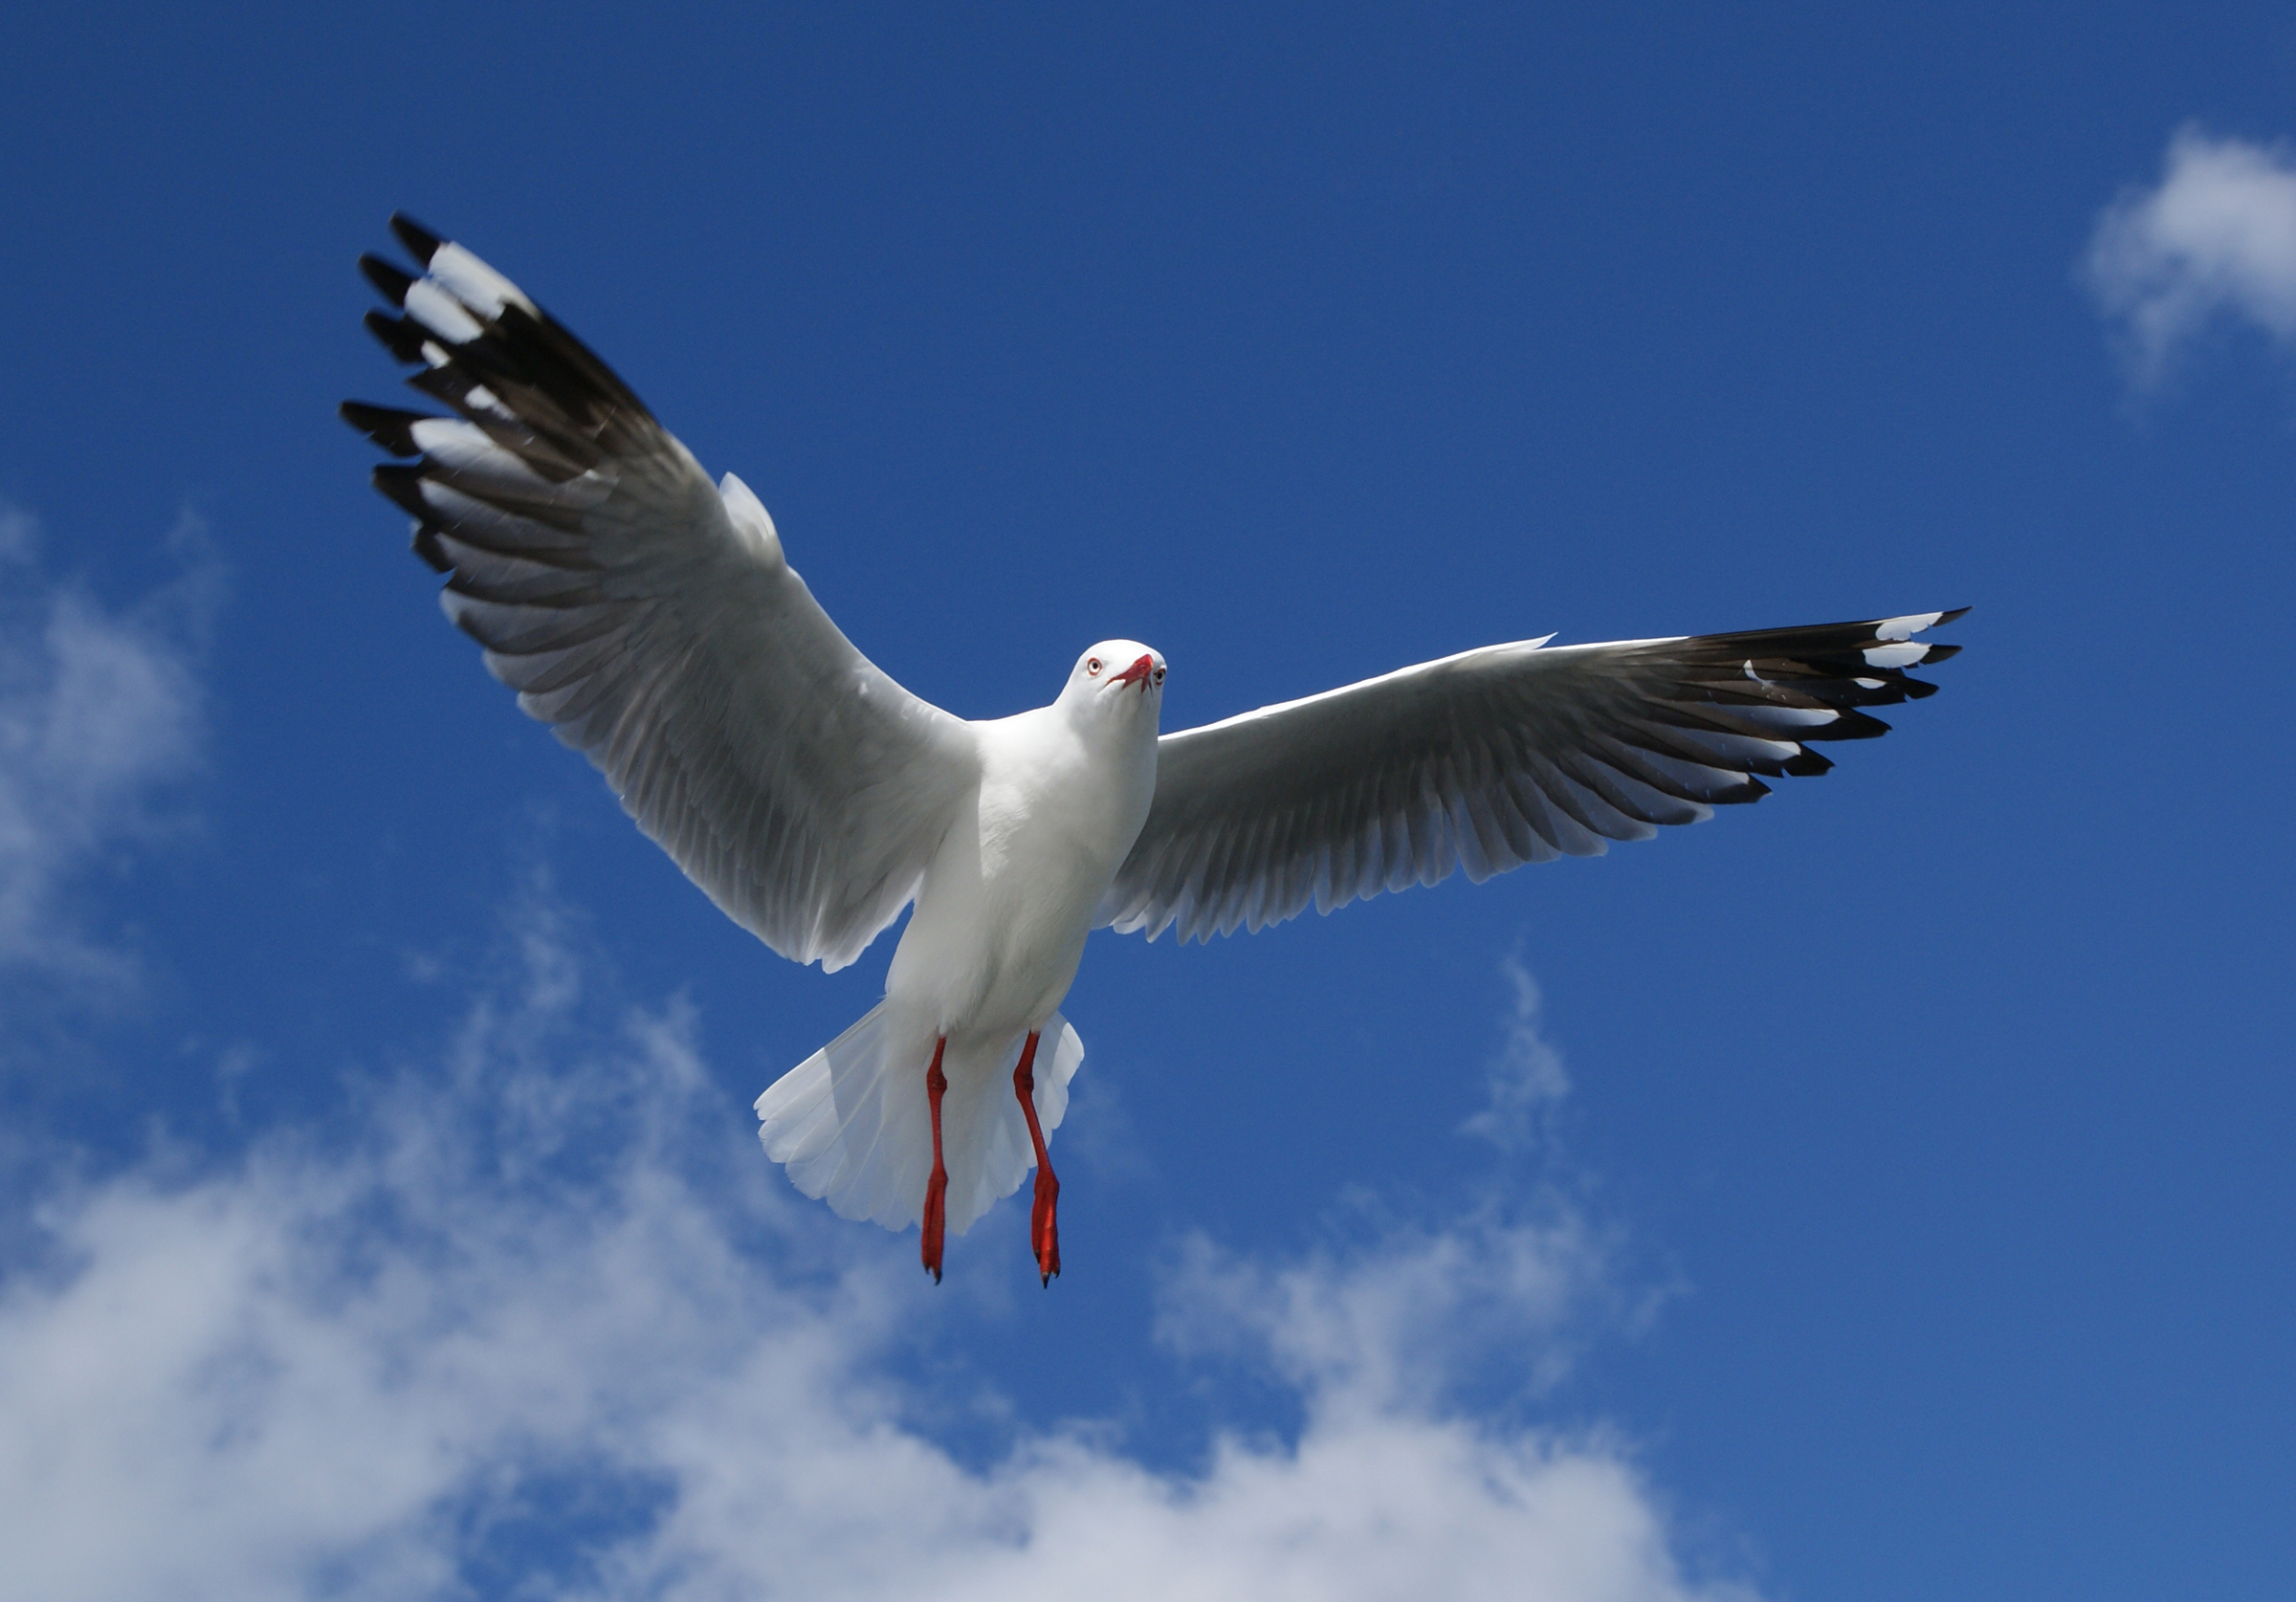
bird, wing, seabird, seagull, gull, flight, publicdomain, vertebrate, birdflying, silvergull, australianseabird, charadriiformes, european herring gull